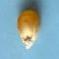
Maize quality: Good